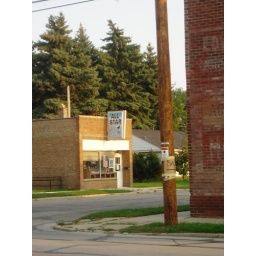
Modest stand-alone commercial building on a primarily residential street in Racine